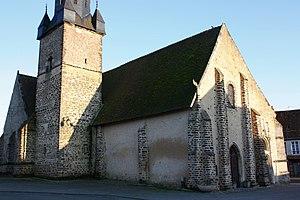
La Bazoche-Gouet - Eglise Saint-Jean-Baptiste Vue générale au Nord-Ouest
L'église Saint-Jean-Baptiste est une église catholique située à La Bazoche-Gouet dans le département français d'Eure-et-Loir, en région Centre-Val de Loire.